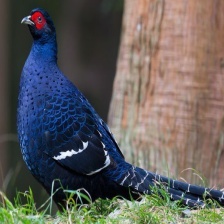
Species: MIKADO  PHEASANT
Scientific name: SYRMATICUS MIKADO